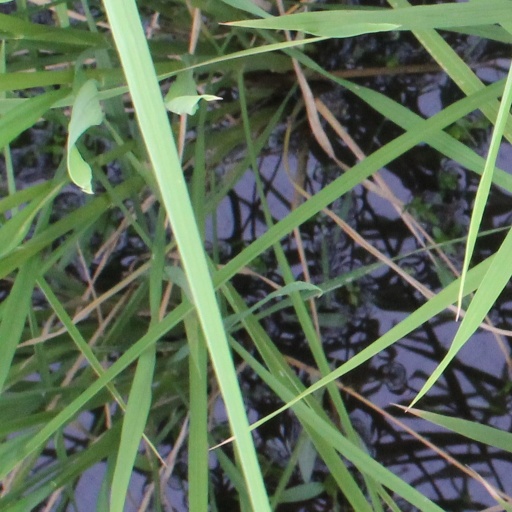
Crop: rice